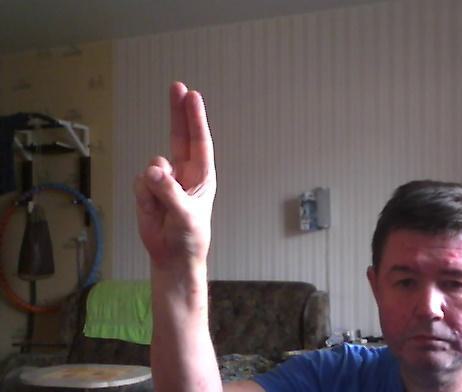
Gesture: two_up